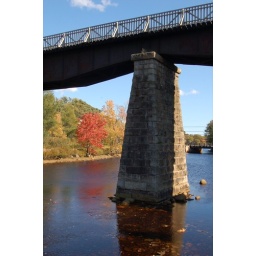
An old railway bridge (now a hiking trail) frames fall trees and the road bridge over Martin's River.